Coronariae

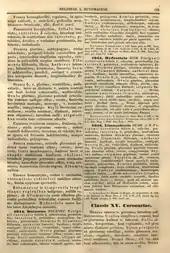
Page 129 of Endlicher's Genera Plantarum, describing Coronariae

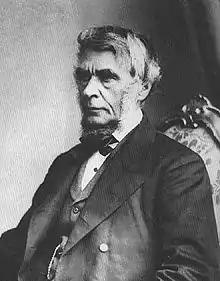
Portrait of George Bentham

Coronariae was first used by John Ray in his "Catalogus plantarum circa Cantabrigiam" (1660) as one of 21 classes of herbaceous plants. In this grouping he included "Armerius" and "Caryophyllus" (i.e. "Dianthus", Caryophyllaceae). It was next used by Linnaeus in his "Philosophia Botanica" (1751) to refer to a very different group of plants. Linnaeus followed Ray in describing Coronariae as "a beautiful [flower] which is inserted in crowns or garlands". His Coronariae was the ninth of his 69 "ordines naturales" (i.e. families), consisting of five genera, followed by Liliaceae and Muricatae. These three orders consisted of the following genera: